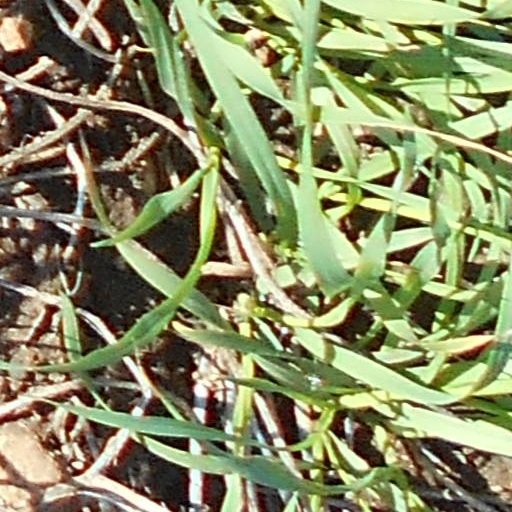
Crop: wheat